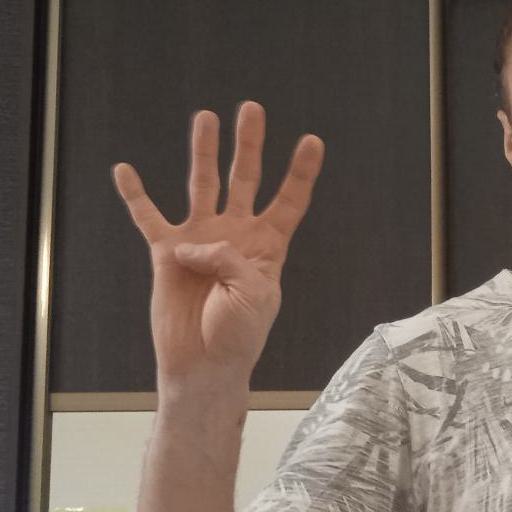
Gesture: four